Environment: real
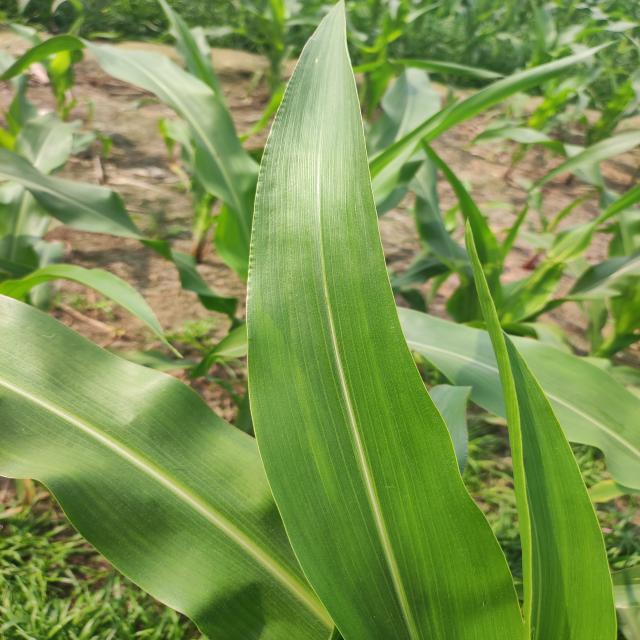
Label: healthy